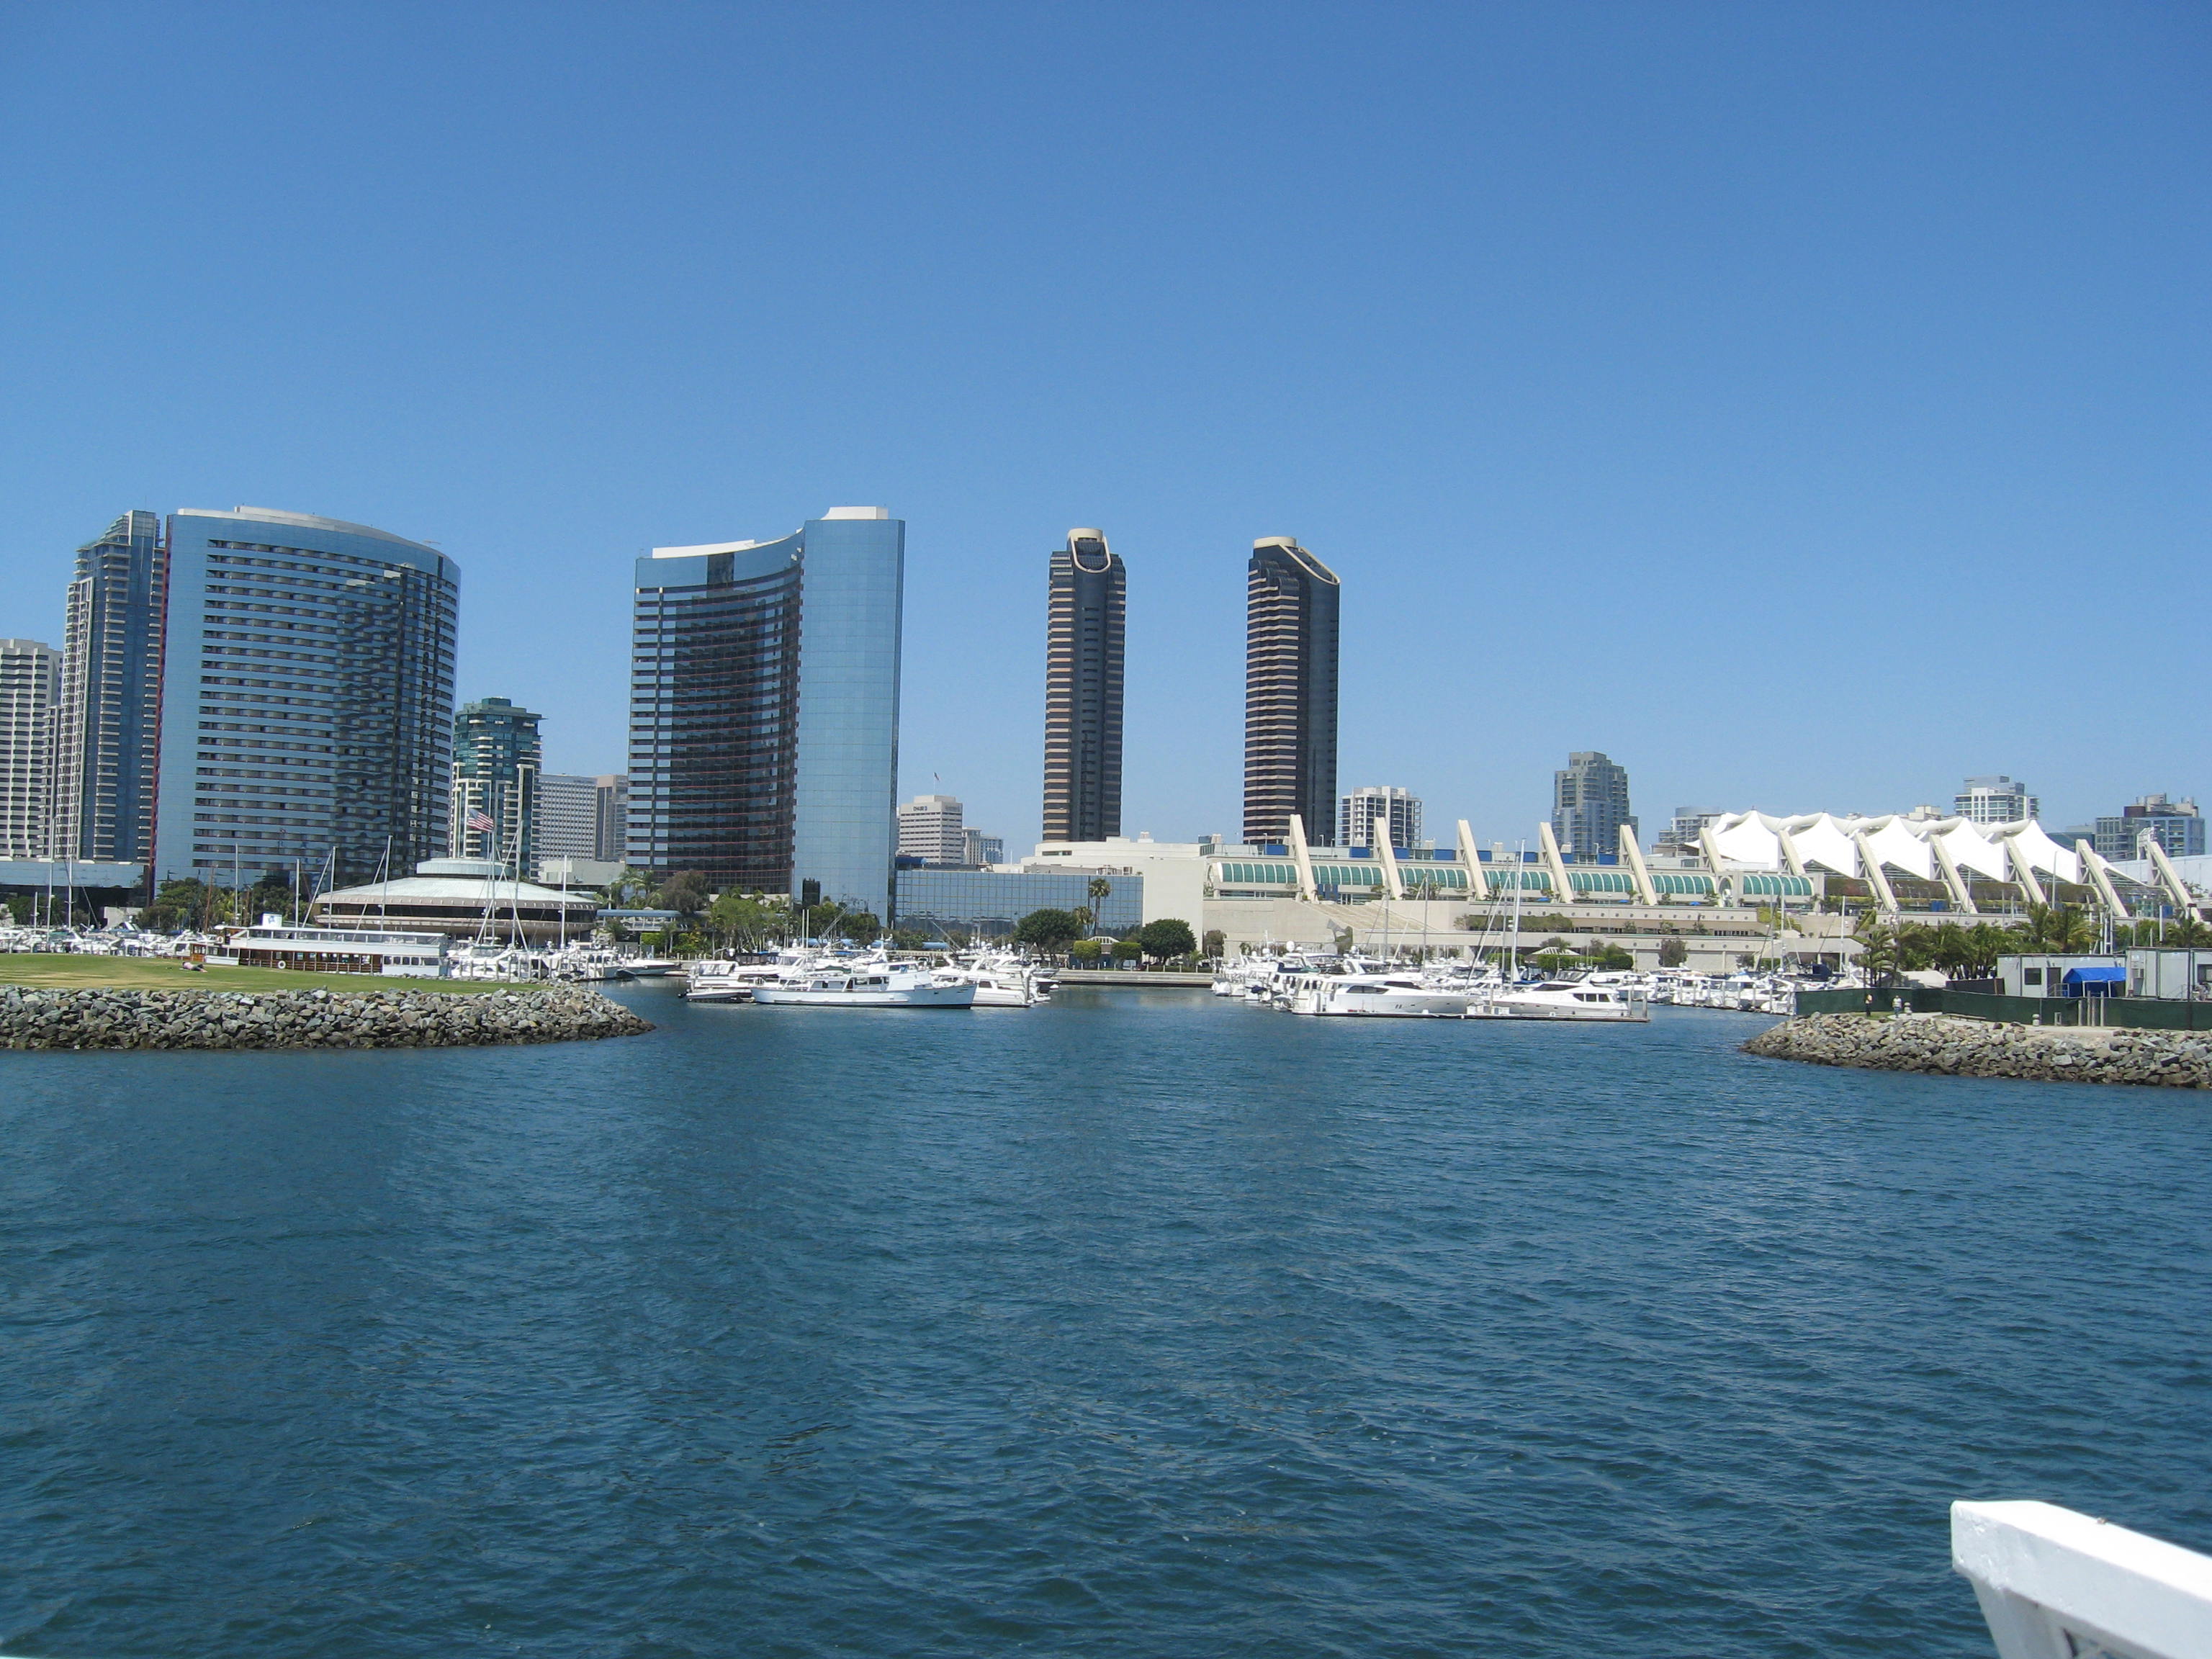
sea, coast, horizon, dock, sky, skyline, city, skyscraper, cityscape, downtown, vehicle, bay, harbor, marina, tower block, creativecommons, san, scraper, diego